Congregation of the Mother of the Redeemer

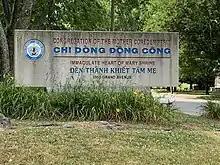
Congregation Of The Mother Coredemptrix in Carthage, Missouri

On April 4, 1941, Rev. Dominic Maria Trần Đình Thủ, an instructor at the Quần Phương seminary, was given permission to establish the Congregation of the Mother Co-Redemptrix in Liên Thủy hamlet, Xuân Ngọc commune, Xuân Trường district, Nam Định province, Vietnam, in the Diocese of Bùi Chu. The congregation was officially established on February 2, 1953, with Fr. Dominic Maria as the superior. In August 1954, during the Partition of Vietnam, the congregation moved to various locations in South Vietnam, eventually settling in Thủ Đức.